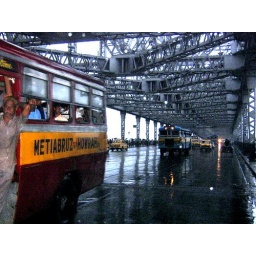
Howrah bridge under severe clouds and heavy rain